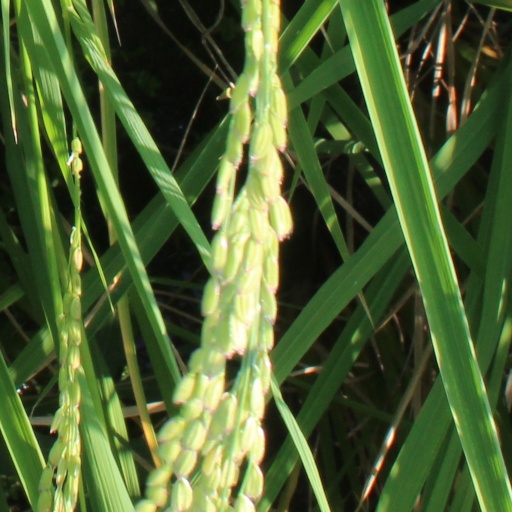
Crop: rice